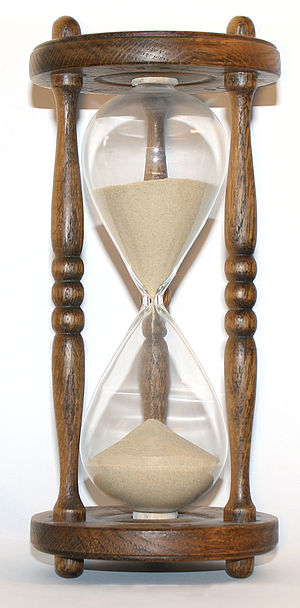
Ur / Historie / Andre tidlige ure
Timeglas.
Et ur er et instrumenter, som bruges til at vise tiden. Uret har en forholdsvis bred definition, hvor alle genstande, der viser tiden, indgår. Et kronometeret er et meget præcist og nøjagtigt ur, som tidligere blev anvendt til navigation.